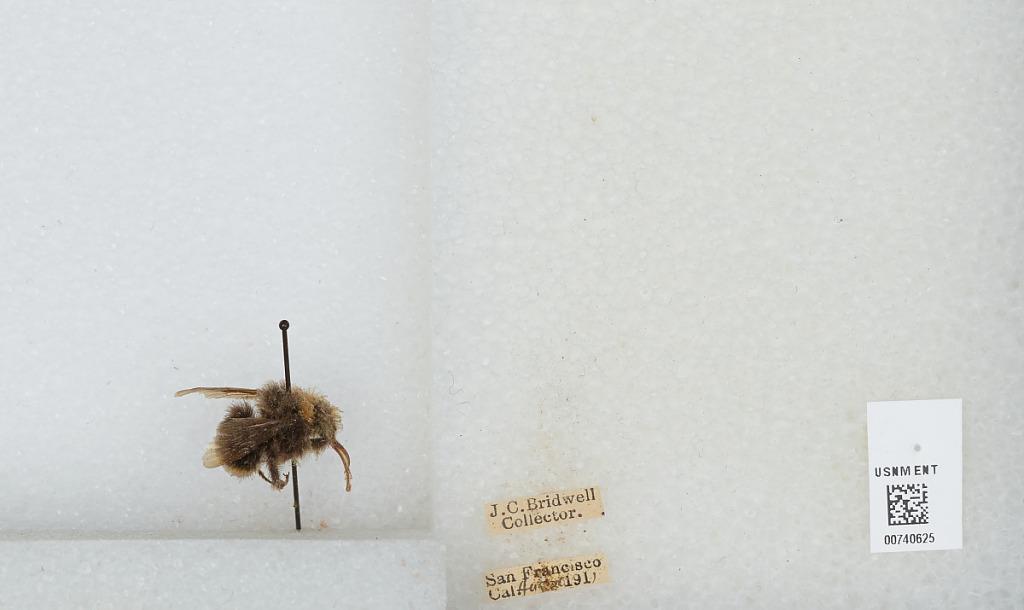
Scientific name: Bombus (Pyrobombus) vosnesenskii Radoszkowski
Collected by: J. Bridwell
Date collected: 1911-8-20
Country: United States
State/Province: California
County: San Francisco
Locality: San Francisco
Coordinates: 37.78, -122.42